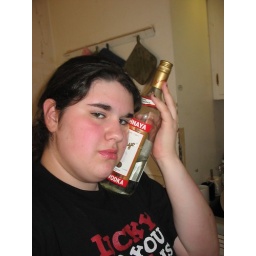
Judy in kitchen hitting the bottle